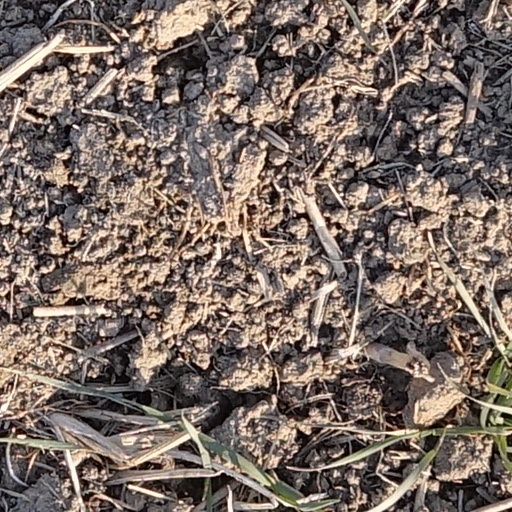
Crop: wheat